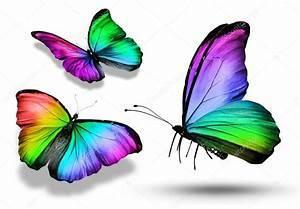
butterfly